Len Webber

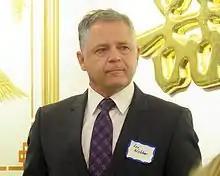
Webber in 2015

Leonard Warren Webber (born November 10, 1960) is a Canadian politician who most recently served as the Member of Parliament for the riding of Calgary Confederation from 2015 until 2025 as a member of the Conservative Party of Canada. During the 43rd Canadian Parliament his private member bill "An Act to amend the Canada Revenue Agency Act (organ and tissue donors)" (Bill C-210) was adopted to allow Canadians to indicate their intent to sign up as a donor through their annual income tax return. Previously, he was a Conservative Member of the Legislative Assembly of Alberta, representing the constituency of Calgary-Foothills from 2004 to 2014, serving cabinet portfolios of Minister of International & Intergovernmental Affairs and Minister of Aboriginal Relations.